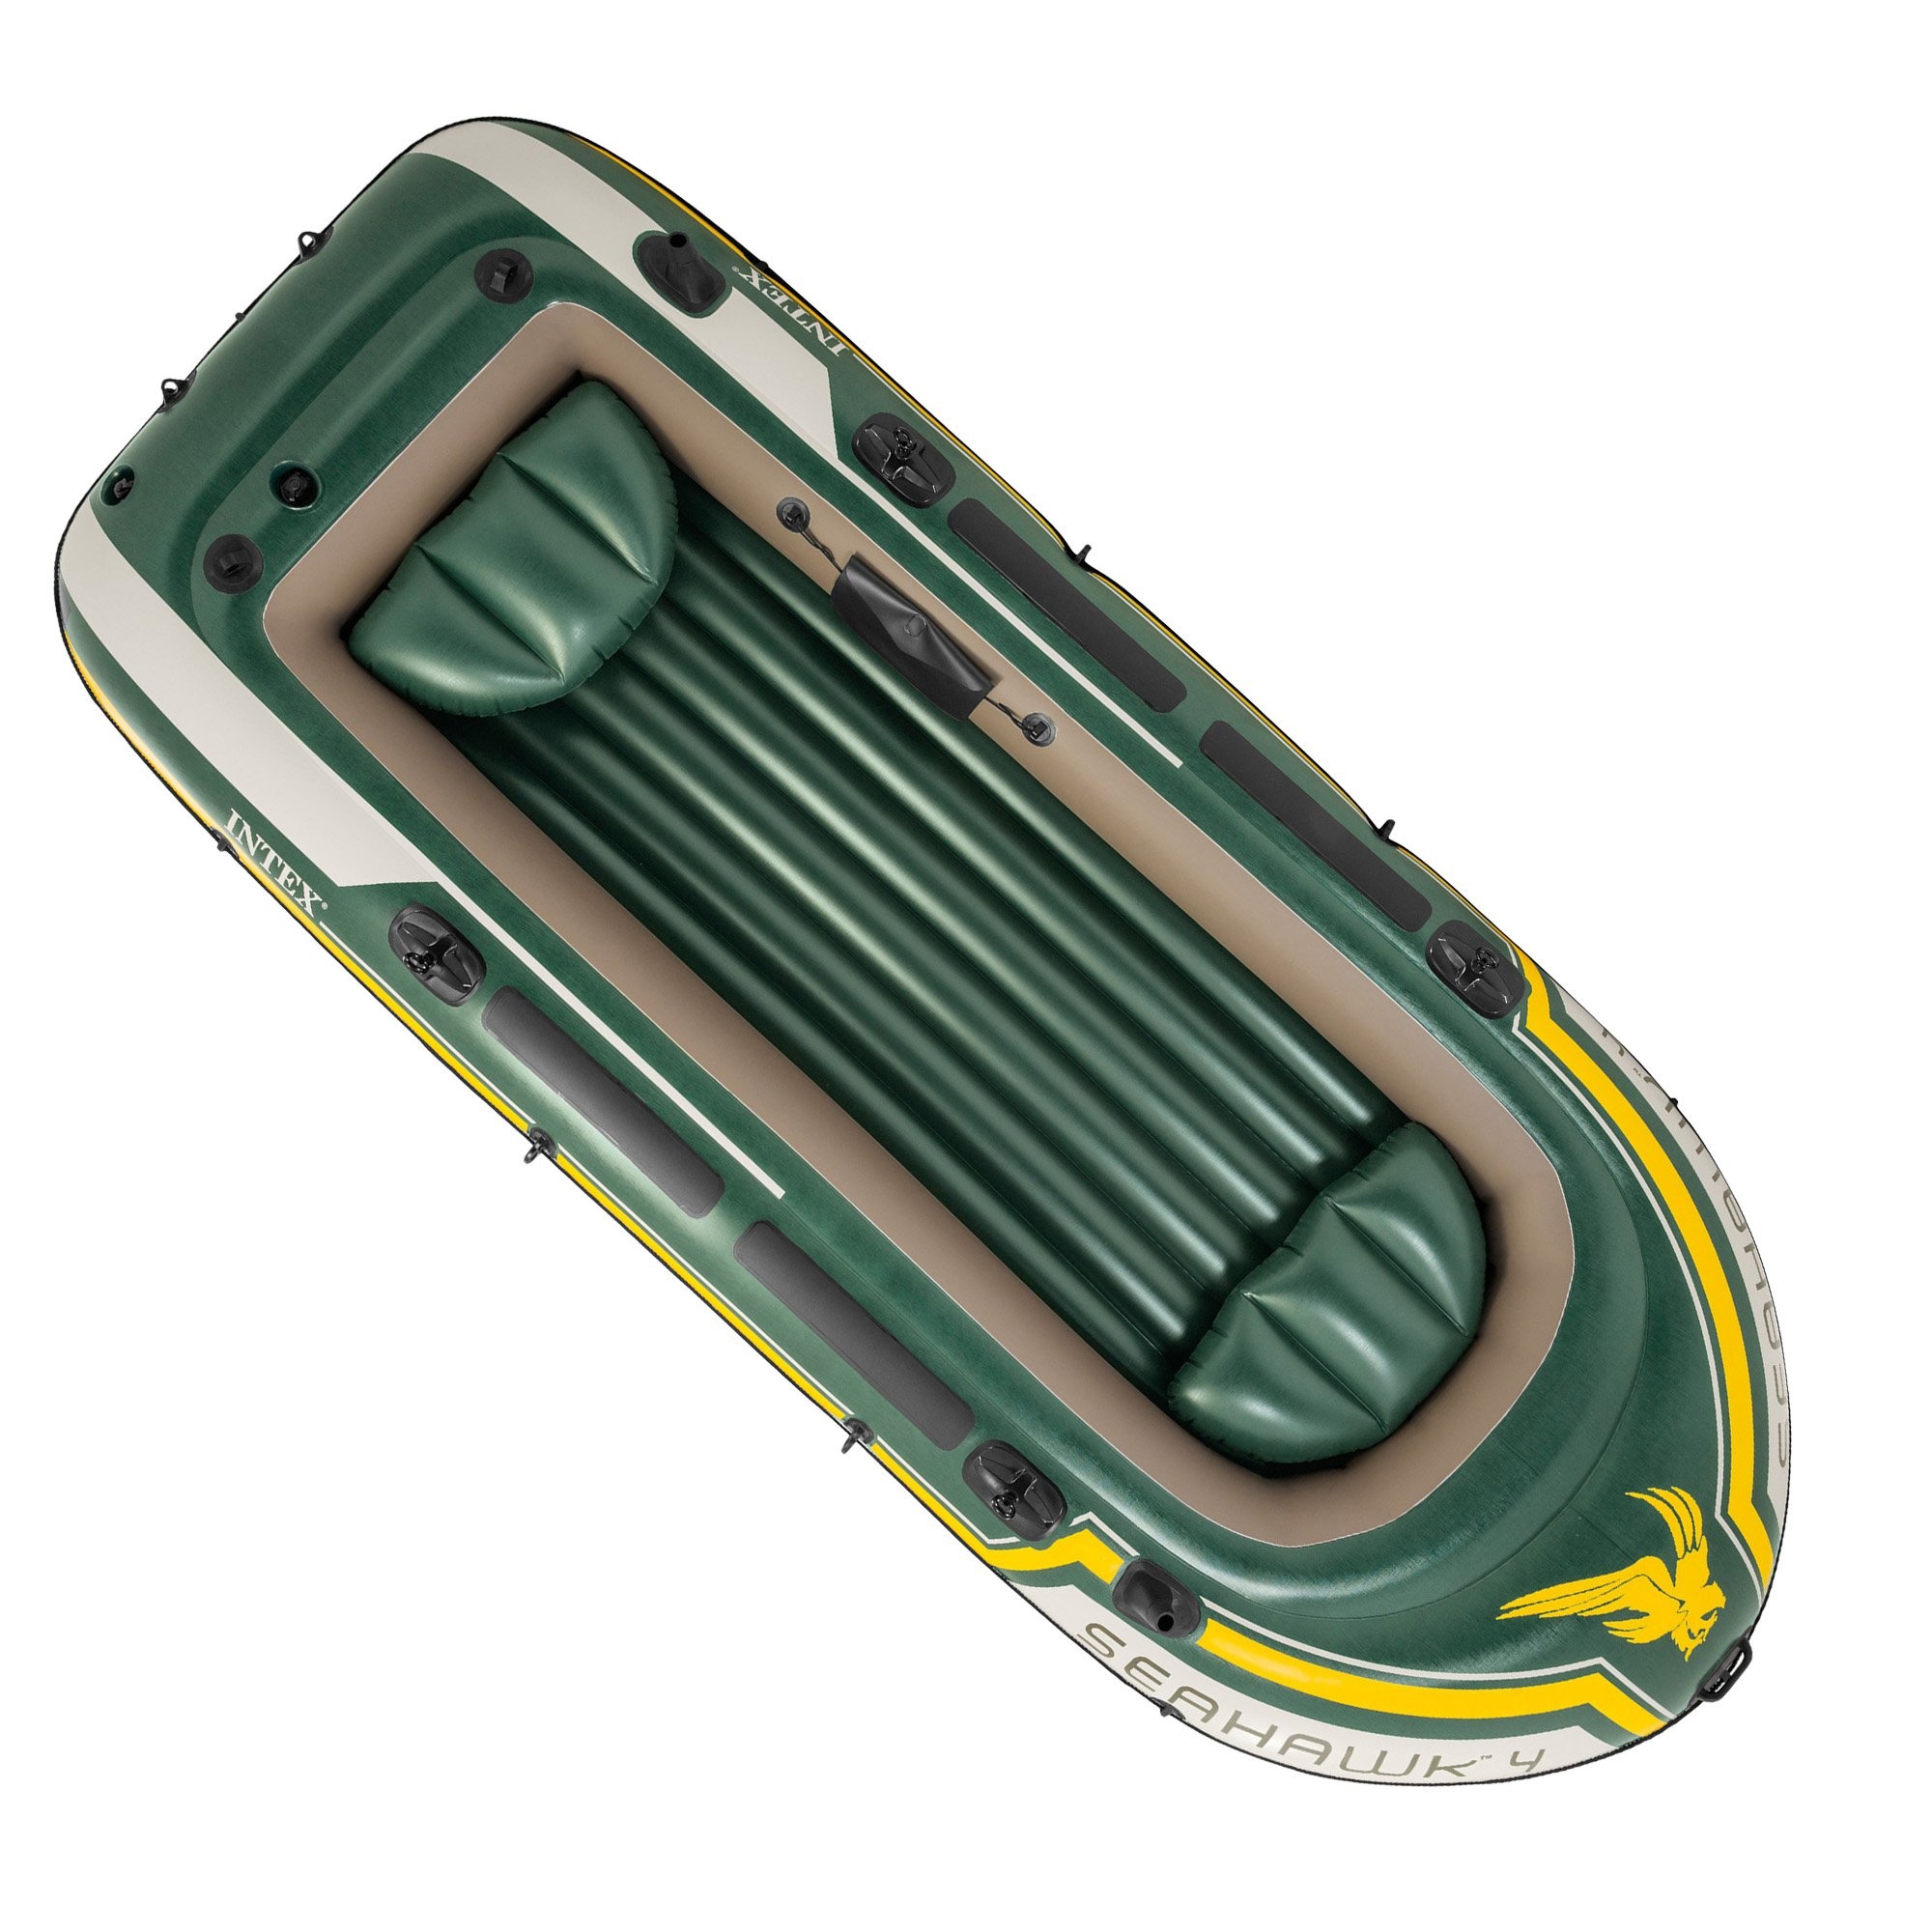
Intex Seahawk 4 Inflatable Boat Set - 4 Person
Take on thrilling aquatic escapades aboard the Seahawk 4 Inflatable Boat Set! This vessel boasts three air chambers, including an inner auxiliary chamber, ensuring safety on the water. With two quick-fill Boston valves, inflation and deflation are simply a breeze. Constructed from rugged vinyl, you can be sure this boat is built for durability. Plus, it meets the standards for NMMA certification, and is TUV approved, ensuring reliability. Trust the Seahawk 4 to deliver unforgettable moments on the waves, accommodating up to four adventurers with ease! Key Features: Three air chambers including an inner auxiliary chamber inside the main hull Approximate Inflated Size (L x W x H): 351 x 145 x 48cm (138in x 57in x 19in) Two quick-fill, fast-deflate Boston valves Capacity: 4 persons The inner auxiliary chamber alone will keep you afloat Maximum Weight Capacity: 1,050lbs Rugged vinyl construction Material: PVC, PP and Aluminium All-around grab line Inclusions: High-output hand pump, two 48-inch French oars, U.S. Coast Guard I.D. and a repair patch kit Inflatable I-beam floor for comfort and rigidity Weight: 47.43lbs Inflatable cushions One Gear Pouch Two fishing rod holders Heavy-duty grab handles on bow Oar holders on each side Two pairs of welded oar locks Motor mount fittings U.S. Coast Guard I.D. - NMMA Certified TUV approved Package Includes: 1 x Inflatable Boat 1 x High-Output Hand Pump 2 x 48-Inch French Oars 1 x U.S. Coast Guard I.D. 1 x Repair Patch Kit 1 x Carry Bag
Brand: RnR Galore
Category: Sporting Goods > Outdoor Recreation > Boating & Water Sports > Boating & Rafting > Kayaks > Inflatable Kayaks